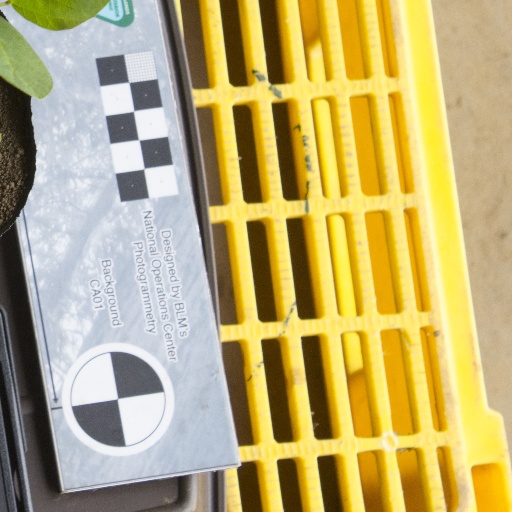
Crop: soybean